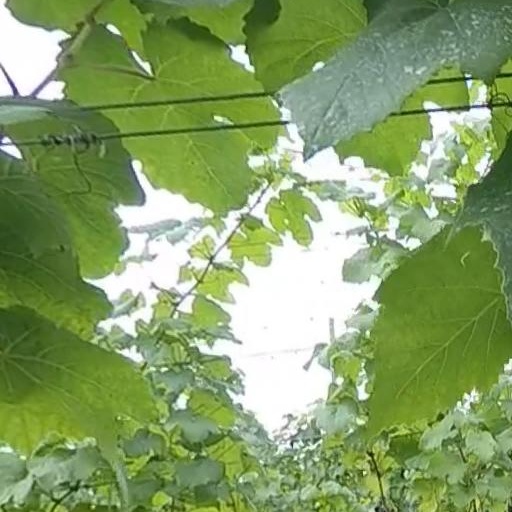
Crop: grape